Pauline Frederick (journalist)

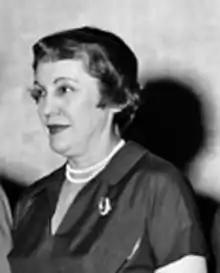
Pauline Frederick in 1955

Pauline Frederick (February 13, 1908 – May 9, 1990) was an American journalist in newspapers, radio and television, as well as co-author of a book in 1941 and sole author of a book in 1967. In her nearly 50-year career, she covered numerous stories ranging from politics and articles of particular interest to women to military conflicts, and public interest pieces. Her career extended from the 1930s until 1981; she is considered one of the pioneering women in journalism.